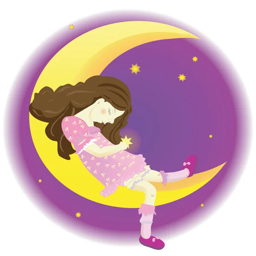
cute girl sleeping on a moon .